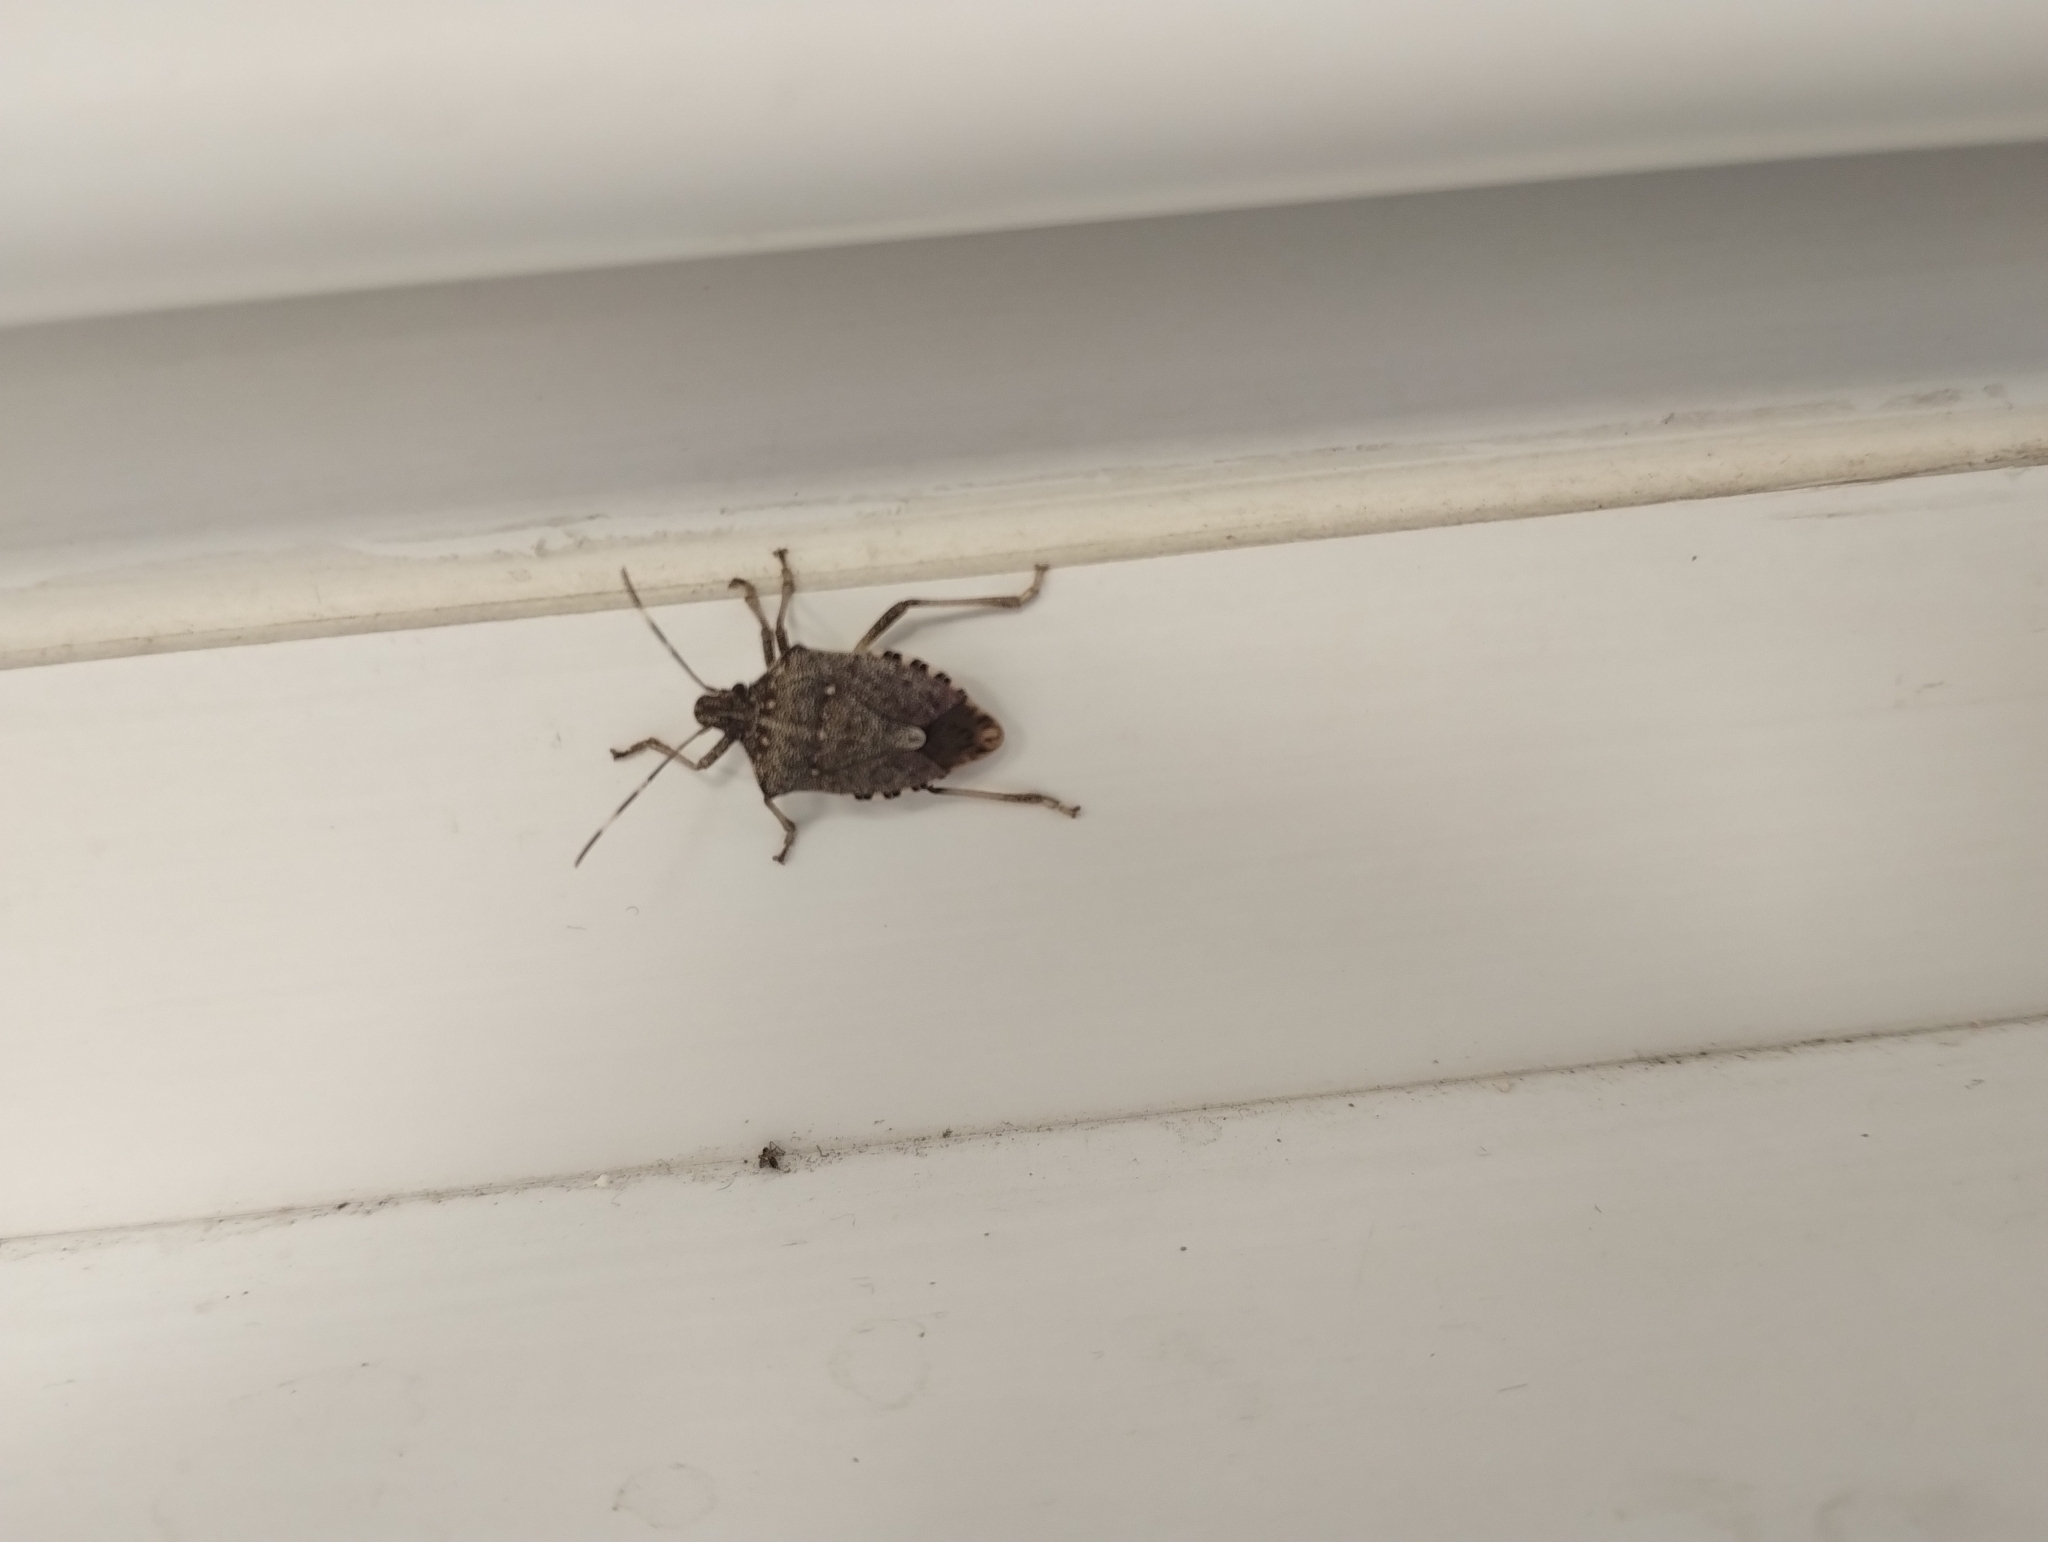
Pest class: stink_bug